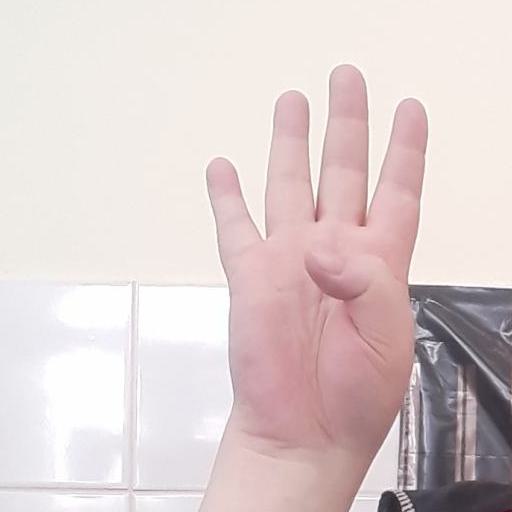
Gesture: four